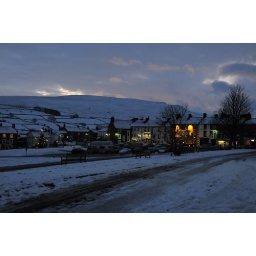
This was taken from the gate of my house on the green in Reeth, the evening light was fantastic.